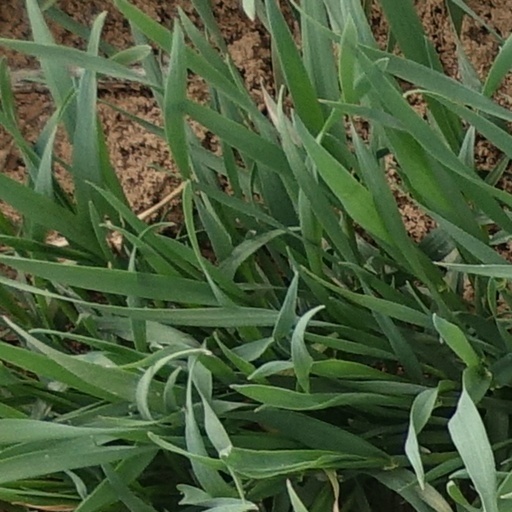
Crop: wheat